Rumelihisarı

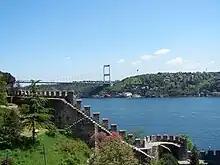
General view from Rumelihisarı, with the Fatih Sultan Mehmet Bridge in the background

The site for the new fortress was quickly decided to be the narrowmost point of the Bosphorus, where the strait is a mere wide. This tall, hilltop site on the strait's European banks not only made for easier control of the waterway, but also had the advantage of being situated directly across the Anadoluhisarı ("Anatolian Fortress") on the Anatolian (i.e. Asian) banks of the Bosphorus; an older Ottoman fortress built between 1393 and 1394 by Sultan Bayezid I. Historically, there had been a Roman fortification at the hilltop where Rumelihisari was to be built, which had later been used as a prison by the Byzantines and Genoese. Later on, a monastery had been built there.